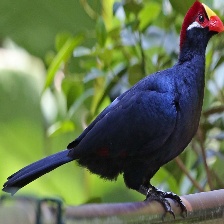
Species: VIOLET TURACO
Scientific name: MUSOPHAGA VIOLACEA